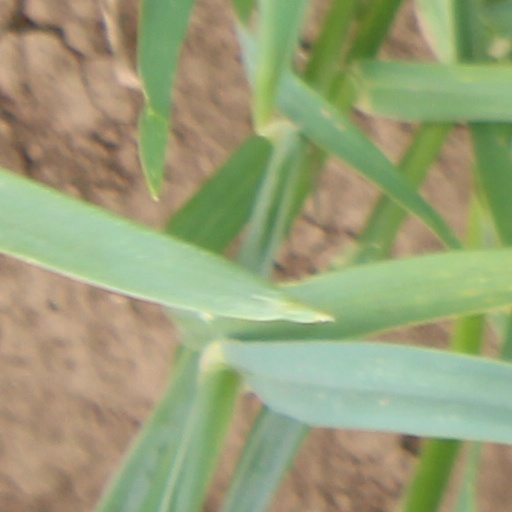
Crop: wheat